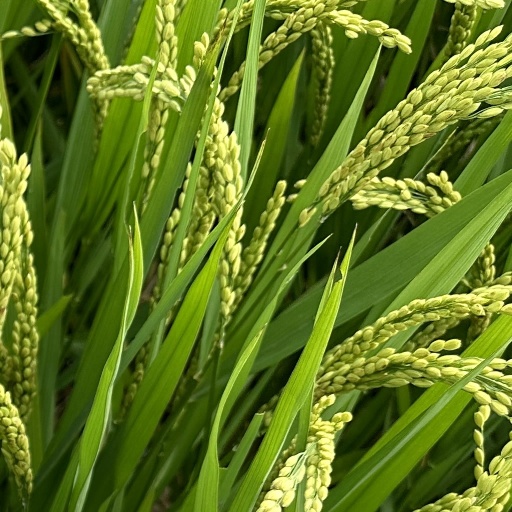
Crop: rice